Humanists UK

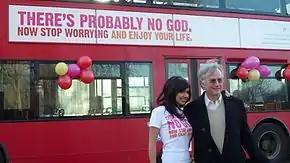
Ariane Sherine and BHA Vice President Richard Dawkins at the bus campaign launch

On 21 October 2008, Humanists UK lent its official support to "Guardian" journalist Ariane Sherine as she launched a fundraising drive to raise money for the UK's first atheist advertising campaign, the Atheist Bus Campaign. The campaign aimed to raise funds to place the slogan "There's probably no God. Now stop worrying and enjoy your life" on the sides of 30 London buses for four weeks in January 2009. Expecting to raise £5,500 over six months, the atheist author Richard Dawkins agreed to match donations up to £5,500 to make £11,000 total. The campaign raised more than £153,000, enabling a nationwide advertising campaign to be launched on 6 January 2009.